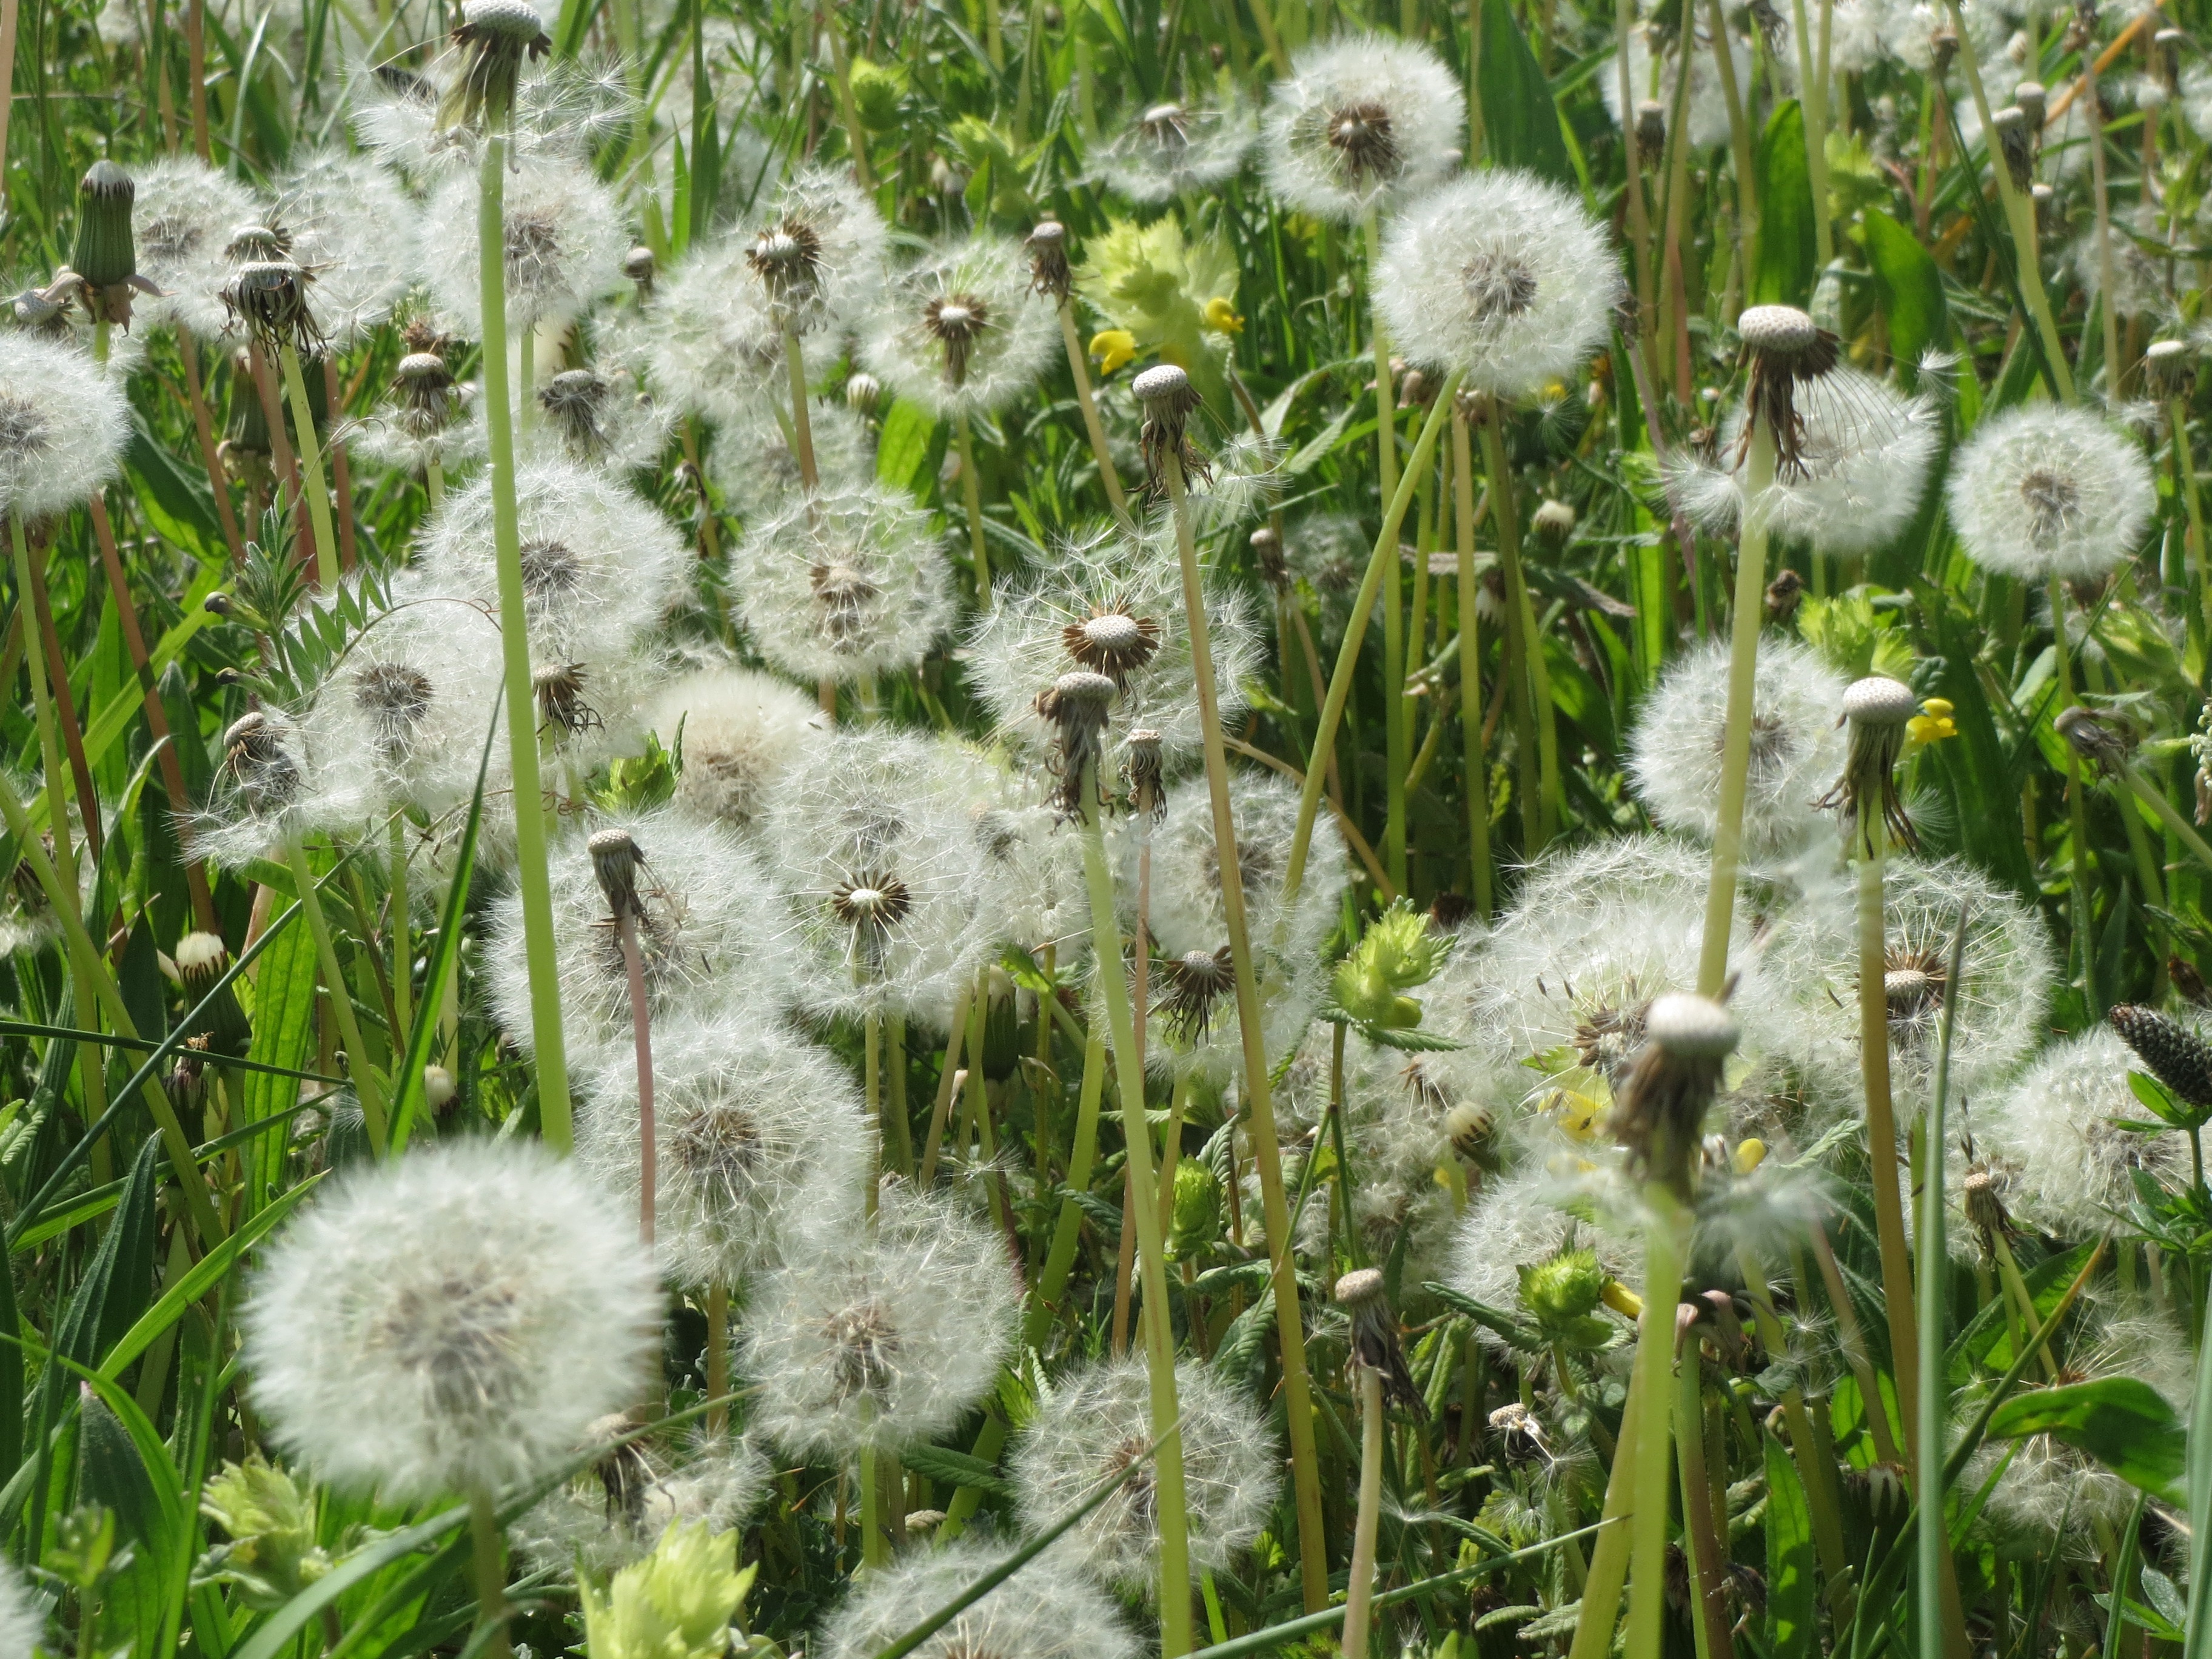
grass, plant, meadow, dandelion, flower, botany, flora, wildflower, thistle, blowball, flowering plant, daisy family, taraxacum sect ruderalia, grass family, land plant, chamaemelum nobile